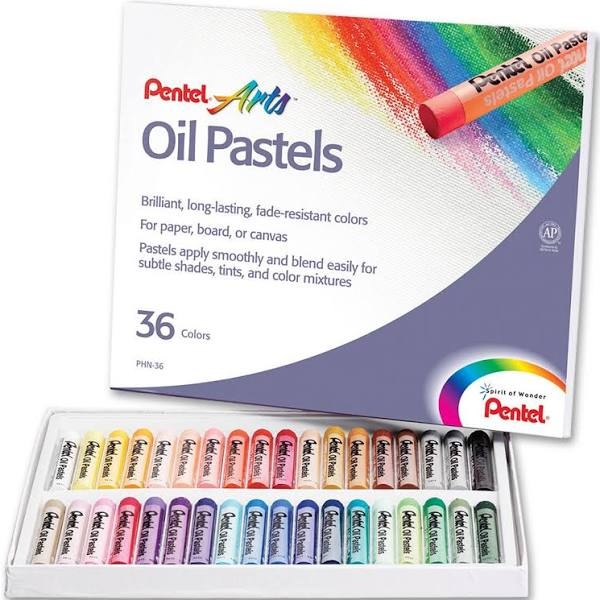
OIL PASTEL 36 COLOR PENTEL OIL PASTELS
Pentel Oil Pastel Set include assorted colored sticks, each measuring 2-7/16 in x 5/16 in to help achieve a result similar to oil paints. Exciting, blendable and Non-Toxic sticks are fade-resistant and easy to apply. Pastel of excellent quality are affordable and sold as 36 per set.
Brand: Jerrol's Supplies
Category: Office Supplies > Office Instruments > Writing & Drawing Instruments > Pastels > Oil Pastels